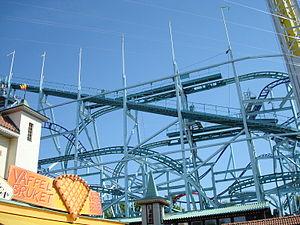
Gröna Lund est un parc d'attractions situé sur l'île de Djurgården à Stockholm, en Suède. Il a été créé en 1883 et est le plus vieux parc d'attractions suédois. Il s'étend sur une surface assez faible, mais contient les manèges les plus typiques. On y trouve une scène où se tiennent des concerts en été. On peut y accéder par la route, mais également en bateau à vapeur depuis différents endroits de la ville.
Happyland New
Jetline est un parcours de montagnes russes assises en métal du parc Gröna Lund, situé sur l'île de Djurgården à Stockholm, en Suède. Il est ouvert depuis le 23 avril 1988. Le parcours croise celui de plusieurs autres montagnes russes: Vilda Musen, Kvasten et Twister. Environ un million de personnes font cette attraction chaque saison.